Perception

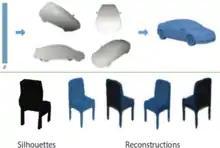
Humans are able to make a very good guess on the underlying 3D shape category/identity/geometry given a silhouette of that shape. Computer vision researchers have been able to build computational models for perception that exhibit a similar behavior and are capable of generating and reconstructing 3D shapes from single or multi-view depth maps or silhouettes.

Perception is the organization, identification, and interpretation of sensory information in order to represent and understand the presented information or environment. All perception involves signals that go through the nervous system, which in turn result from physical or chemical stimulation of the sensory system. Vision involves light striking the retina of the eye; smell is mediated by odor molecules; and hearing involves pressure waves.